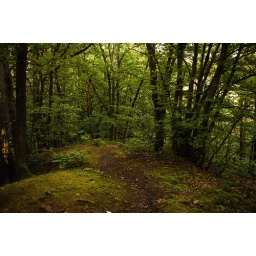
the forest actually reminds me a lot of the smoky mountains in VA